Piglet (Winnie-the-Pooh)

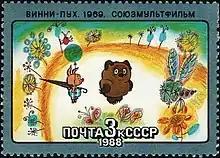
A postage stamp showing Piglet and Winnie-the-Pooh as they appear in the Russian adaptation

In the Soviet Union, a trilogy of short films about Winnie‑the‑Pooh (Russian language: Винни-Пух, or ""Vinni Pukh"") were made by Soyuzmultfilm (directed by Fyodor Khitruk) from 1969 to 1972. In all three films Piglet, renamed Pyatachok (Пятачок, "Pig Snout") and voiced by Iya Savvina, is Pooh's constant companion, even taking Christopher Robin's place in the story concerning Pooh and the honey tree. Unlike the Disney adaptations, animators did not rely on Shepard's illustrations to depict the characters.